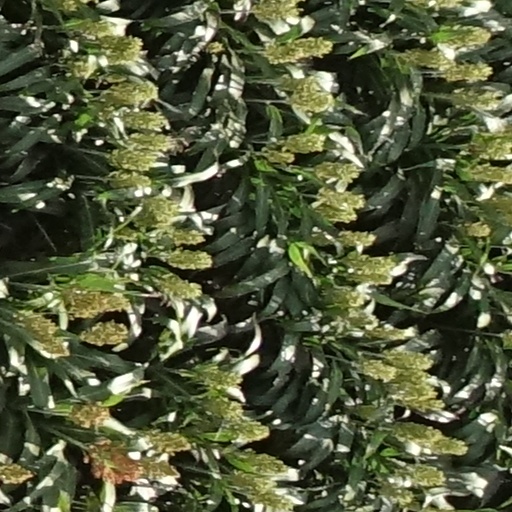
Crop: sorghum